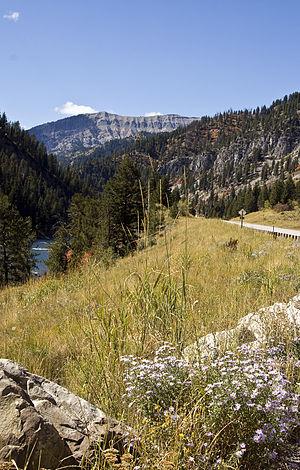
Snake River Canyon le long de US26 / 89 près de Hoback Junction, Wyoming, Etats-Unis